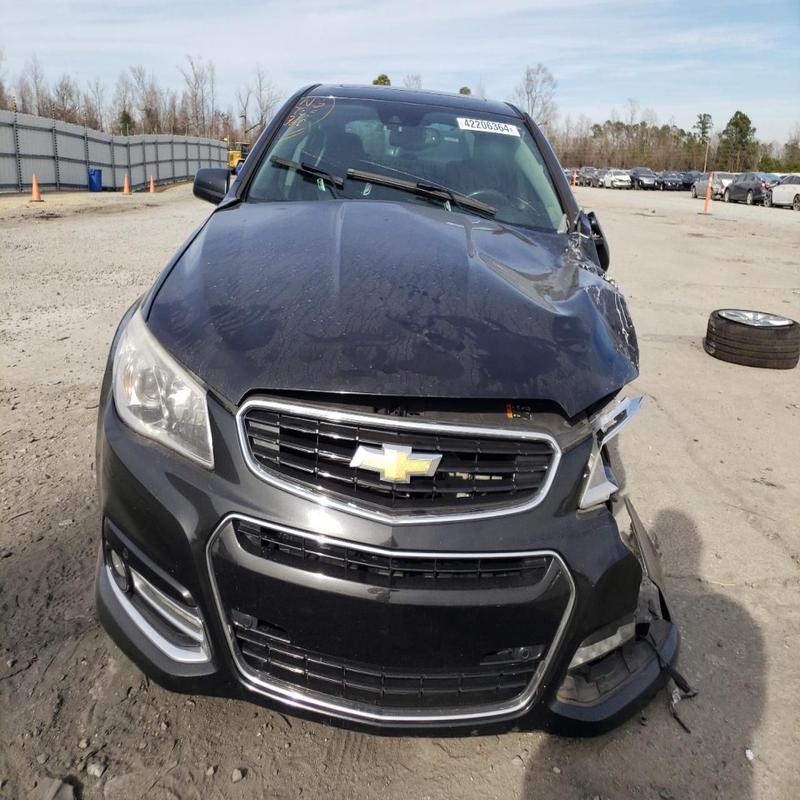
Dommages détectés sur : plaque d'immatriculation avant, pare-choc avant, feu avant gauche, capot, aile avant gauche, porte avant gauche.
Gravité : majeur